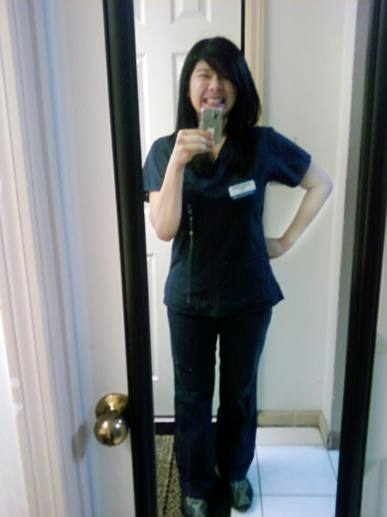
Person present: No